Disallowance and reservation in Canada

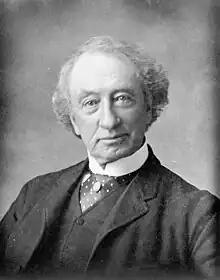
John A. Macdonald, Canada's first Prime Minister and Minister of Justice developed the original principles of disallowance.

Canada is a federation with eleven components: the national Government of Canada and ten provincial governments. These eleven governments derive their authority from the Constitution of Canada. There are also three territorial governments in the far north, which exercise powers delegated by the federal Parliament. Each jurisdiction is generally independent from the others in its realm of legislative authority. The division of powers between the federal government and the provincial governments is based on the principle of exhaustive distribution: all legal issues are assigned to either the federal Parliament or the provincial legislatures. In Canada, Parliament is composed of two legislative chambers, the elected House of Commons and the appointed Senate, and together with the Governor General acting as the representative of the Crown. In provinces, the legislature is composed of one chamber, an elected group of representatives, overseen by the Lieutenant Governor appointed by the Governor General on the advice of the federal government, with the duty of acting as the representative of the Crown for the province. Once a bill has passed through the chamber(s), the bill is presented to the governor-general (or lieutenant governor) for assent on the Sovereign's behalf.